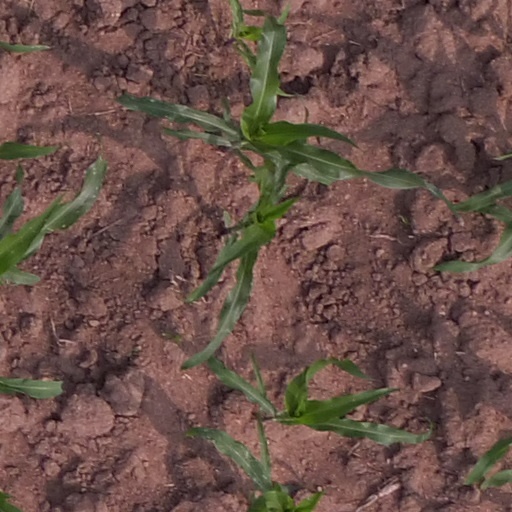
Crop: maize; corn